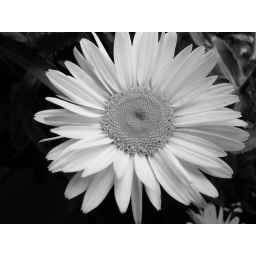
Shastas daisy in black and white